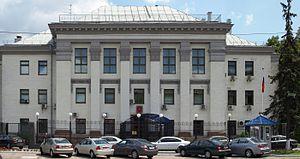
Les représentations diplomatiques de la Russie sont l'ensemble des ambassades et consulats russes établis à l'extérieur du territoire de la Fédération, dépendant du Ministère des Affaires étrangères. La Russie dispose d'un des réseaux d'ambassade parmi les plus étendus au monde, couvrant la quasi-totalité des États reconnus.